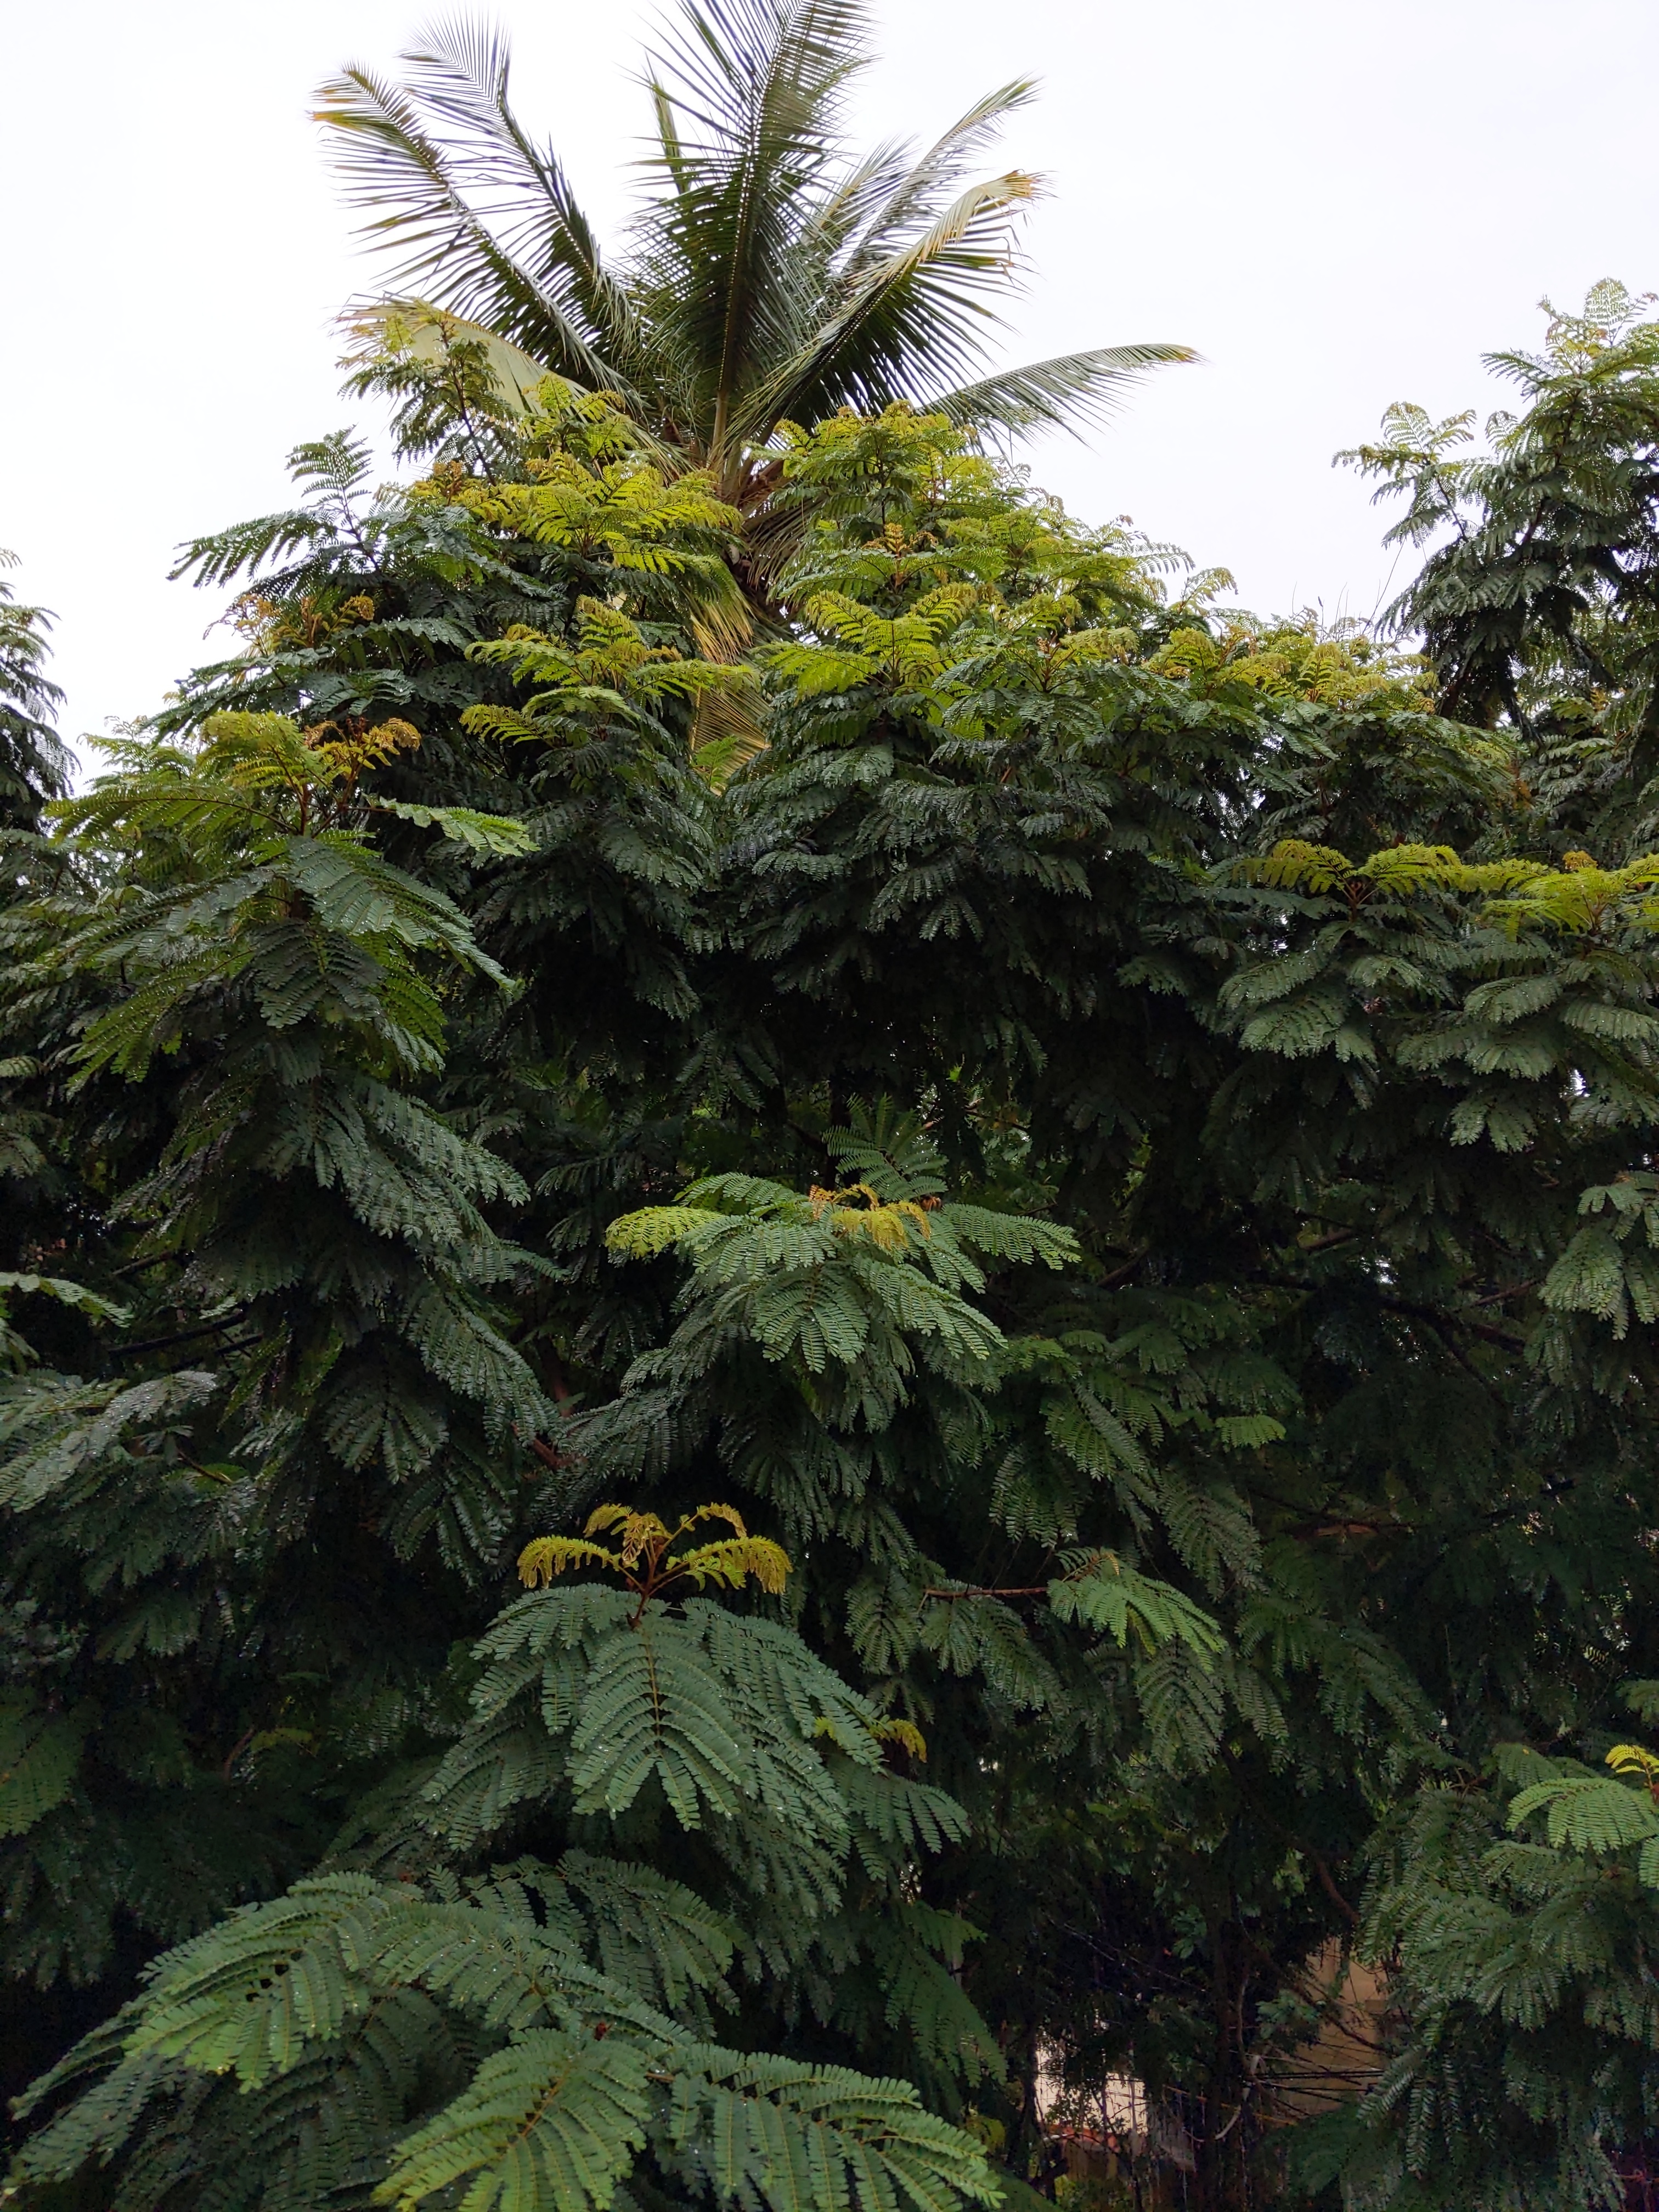
tree, Columbian spruce, plant, vegetation, woody plant, terrestrial plant, biome, evergreen, spruce, botany, tropical and subtropical coniferous forests, shortleaf black spruce, conifer, pine family, Colorado spruce, fir, white pine, cypress family, temperate broadleaf and mixed forest, redwood, temperate coniferous forest, pine, shrub, vascular plant, American larch, flower, thuya